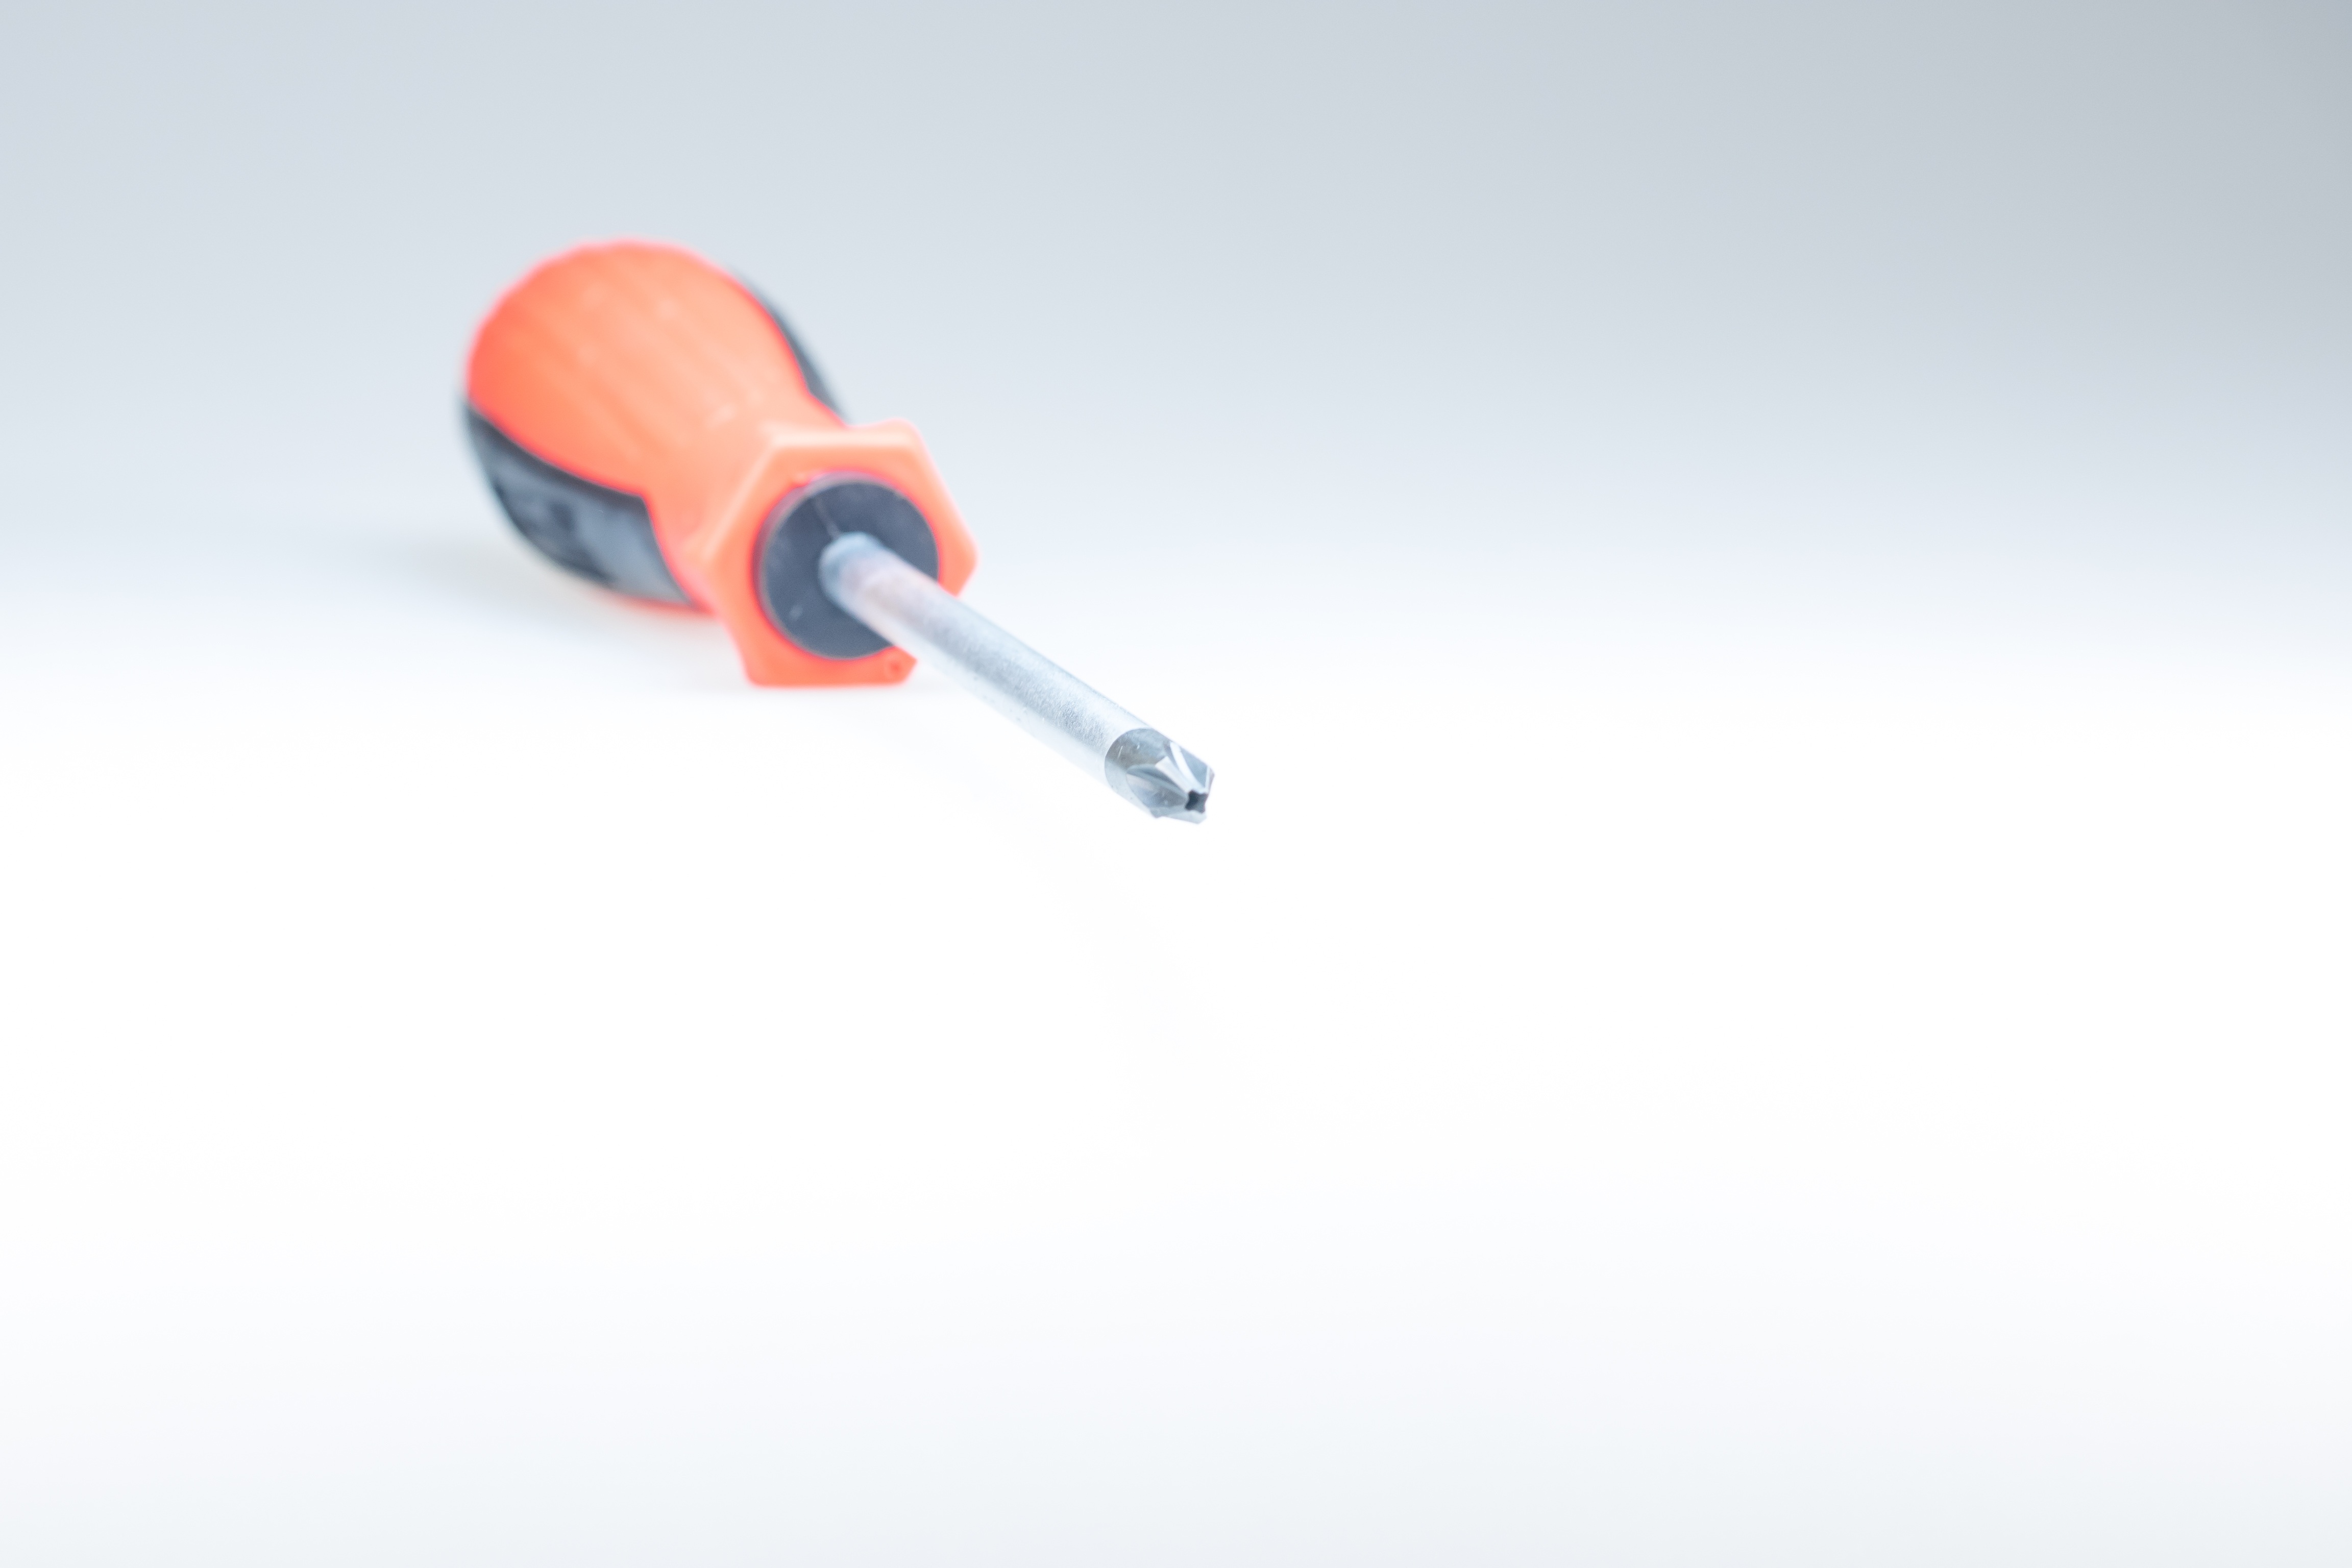
work, hand, technology, tool, finger, red, metal, gadget, craft, ear, product, background, audio, headphones, tools, head, detail, organ, phillips, screwdriver, screwdrivers, audio equipment, faceplate, tool kit, electronic device